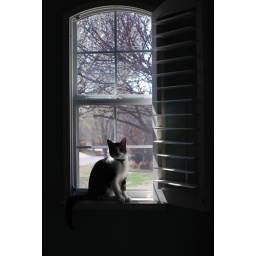
cat in a window frame